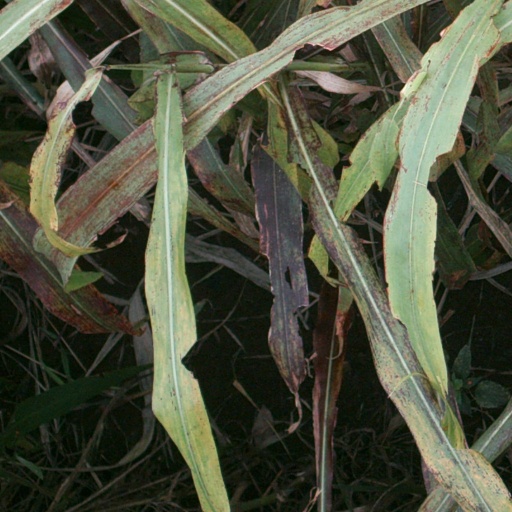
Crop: sorghum